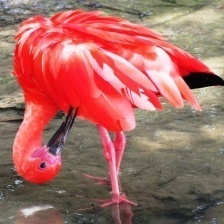
Species: SCARLET IBIS
Scientific name: EUDOCIMUS RUBER